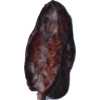
Label: carambola